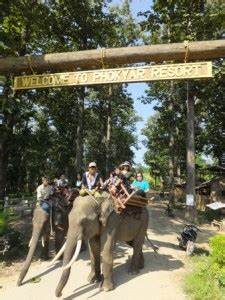
Label: elefante